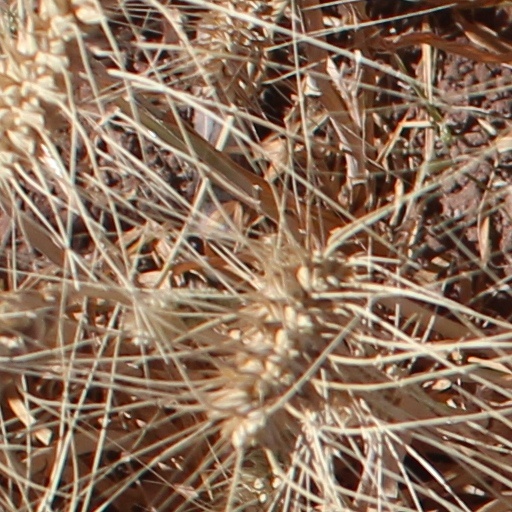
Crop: wheat